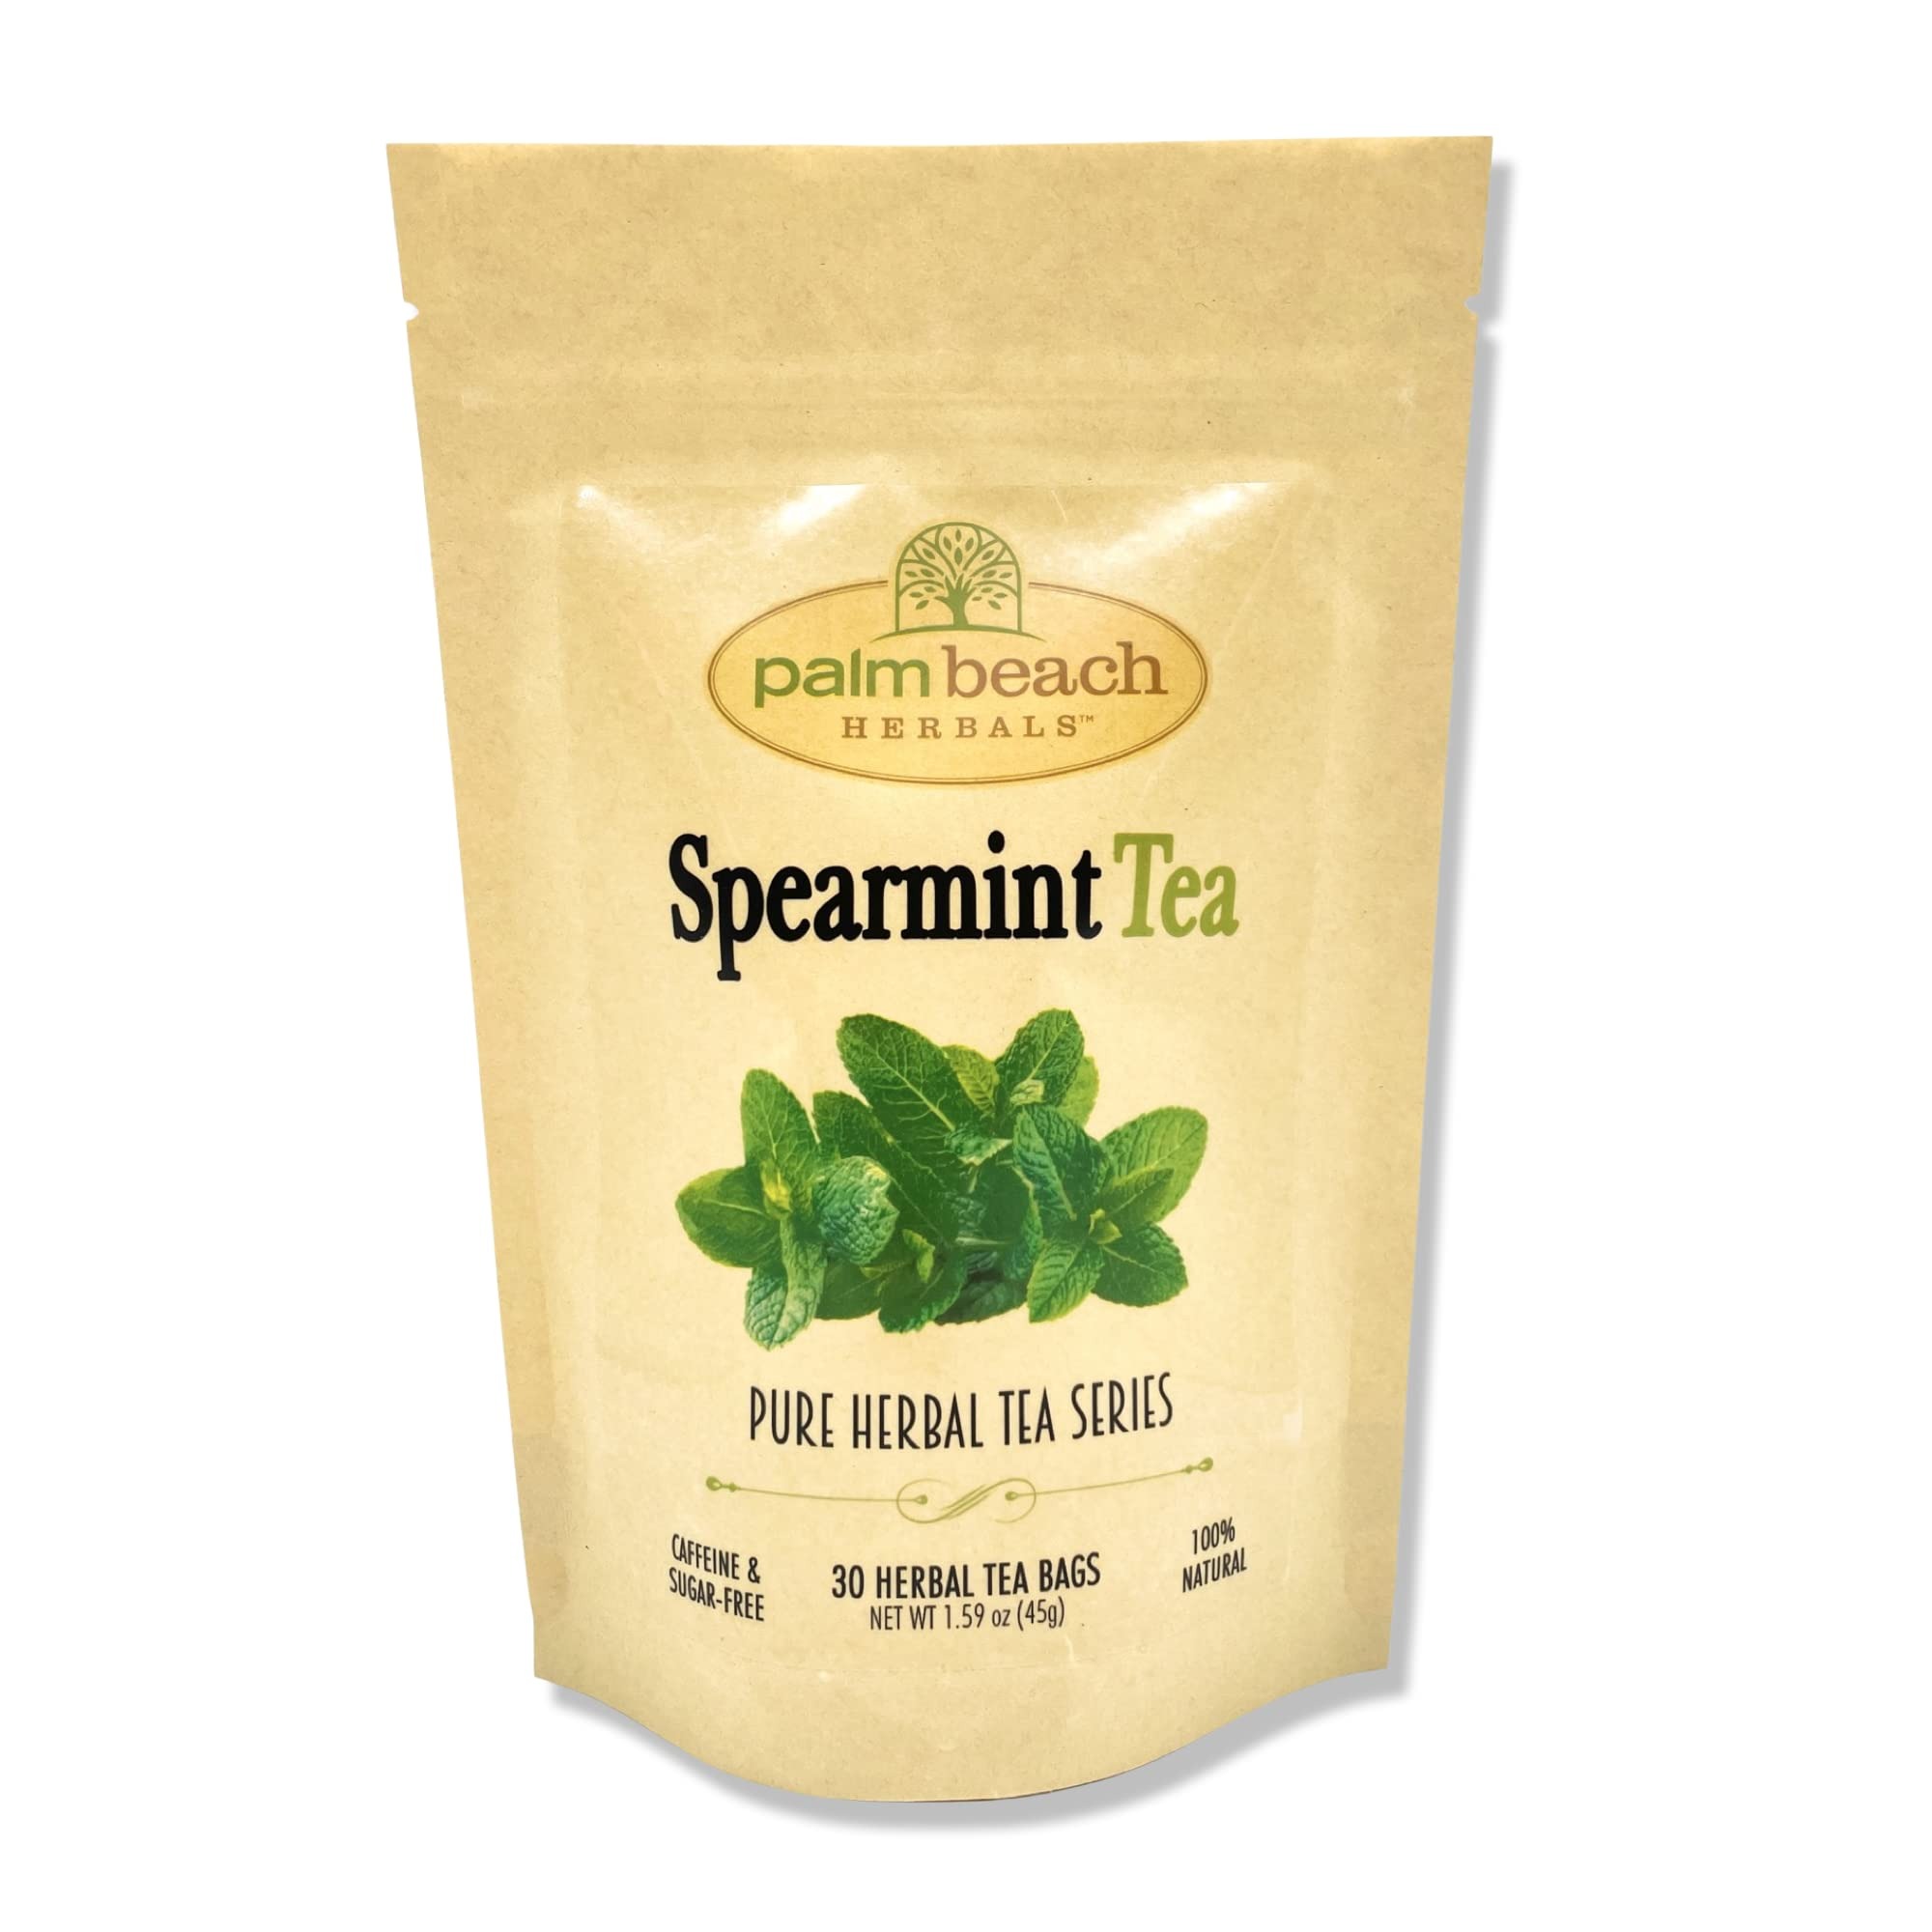
Item Name: Palm Beach Medicinal Herbs - Spearmint Tea - Pure Herbal Tea Series, 30ct
Bullet Point 1: Flavor Profile: A slightly minty-sweet scent paired with a smooth palate of herbal and mint flavors.
Bullet Point 2: 100% Natural | Caffeine-Free & Sugar-Free
Bullet Point 3: No Fillers | Pure & Simple Tea
Bullet Point 4: Package contains 30 tea bags (1.5g each, 45g total)
Bullet Point 5: At Palm Beach Herbals, we are devoted to sharing our passion for natural health.
Bullet Point 6: Explore our selection of herbal teas and start your journey to a naturally healthy lifestyle!
Product Description: 100% Natural, Sugar-free, and Caffeine-free. 30ct package (1.5g each, 45g total). CAUTION: Please seek the advice of a healthcare provider before using this or any other herbal product, especially if you are pregnant, breastfeeding, or have any health conditions. Some herbal products may affect certain medications.
Value: 30.0
Unit: Count

Price: 14.95